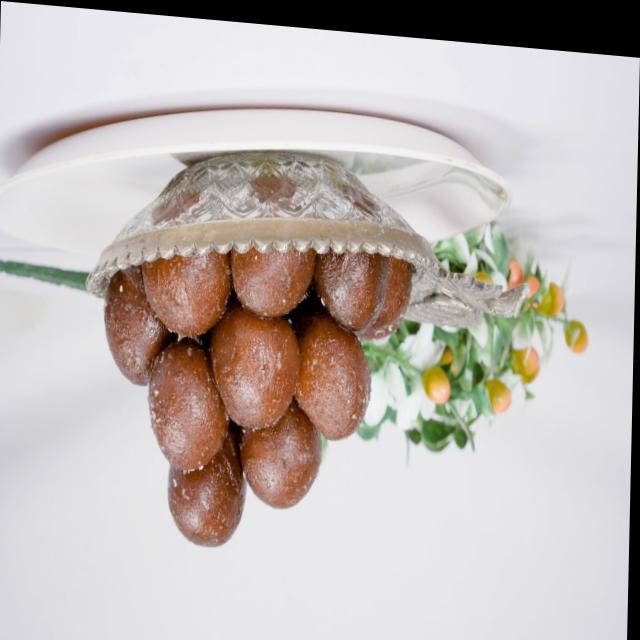
Dish: gulab_jamun